Irina Zhuk

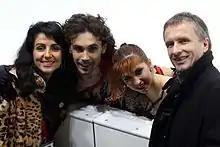
Zhuk (far left) with Khokhlova, Novitski and Svinin

Irina Vladimirovna Zhuk (born 3 December 1966) is a Russian ice dancing coach and a former competitor for the Soviet Union. With Oleg Petrov, she is the 1985 Skate America silver medalist.